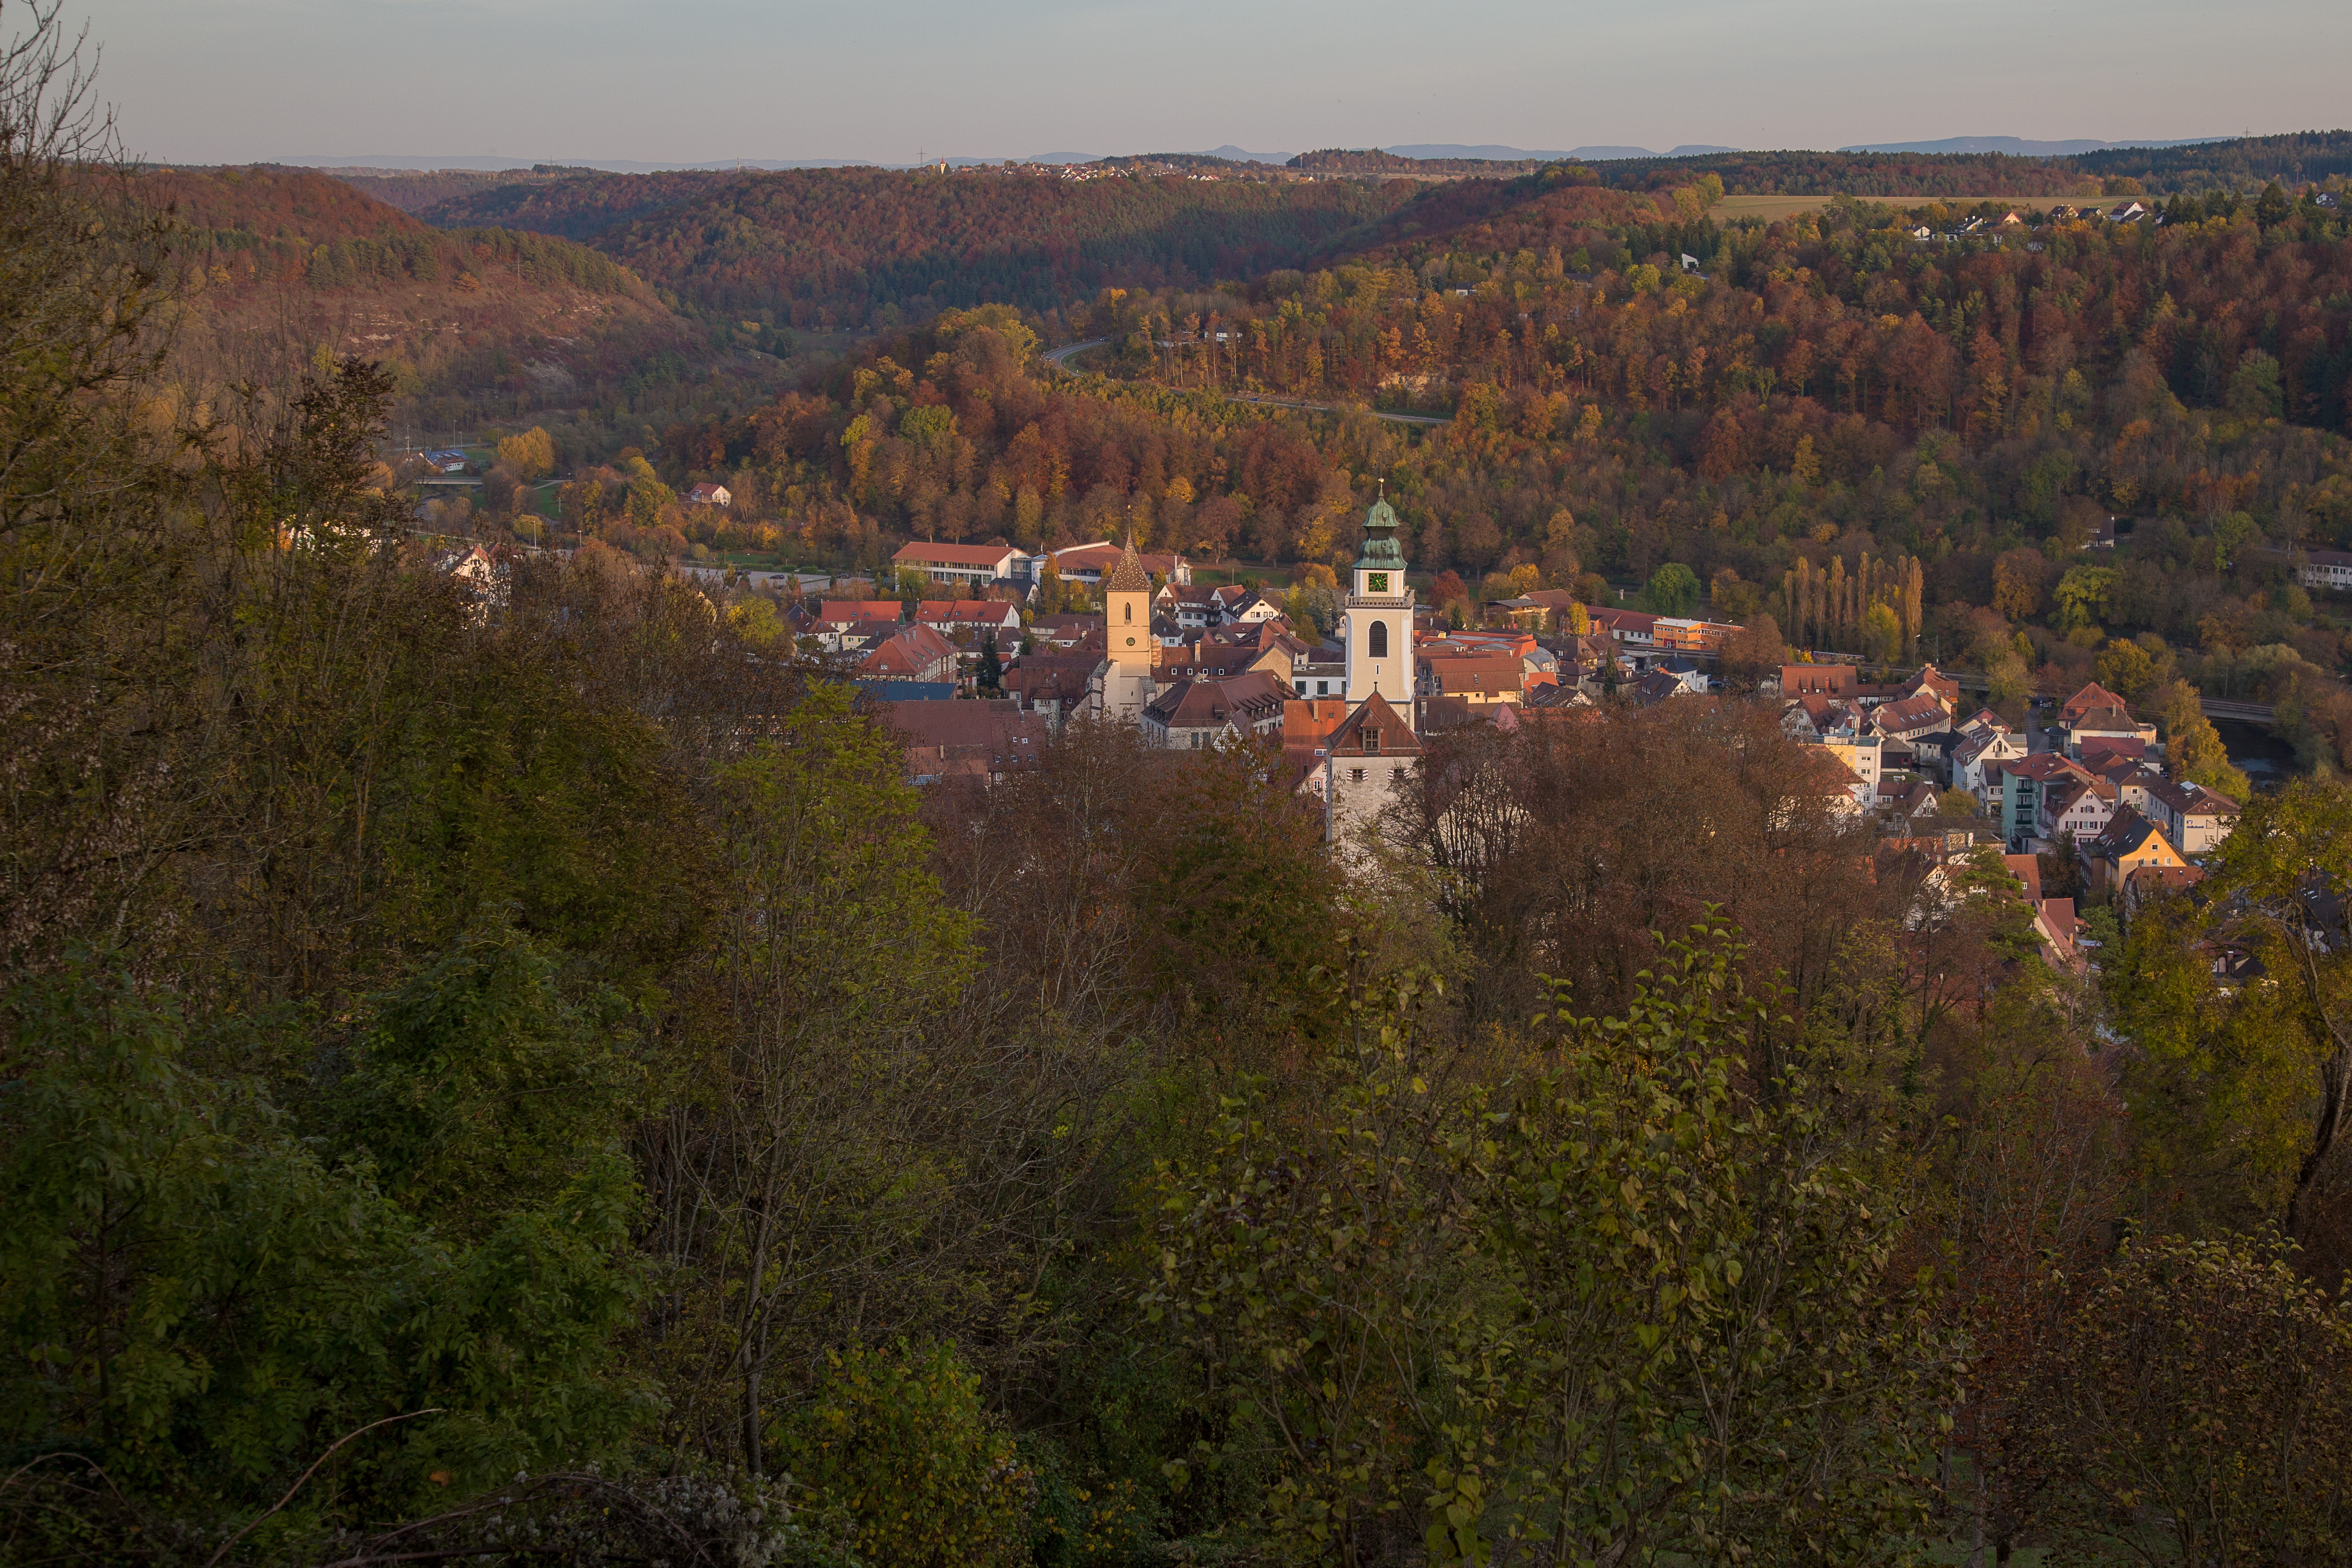
landscape, tree, forest, wilderness, mountain, leaf, hill, river, cliff, autumn, terrain, horb, horb am neckar, collegiate church, black forest, rural area, aerial photography, geographical feature, atmospheric phenomenon, mountainous landforms